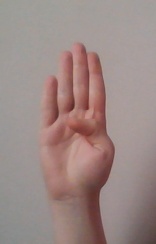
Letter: kaaf